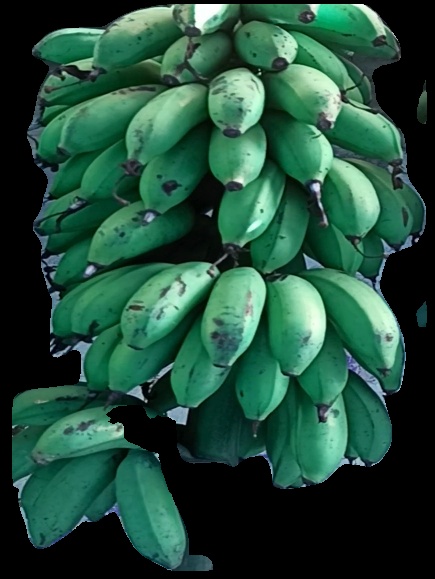
Variety: rasbale
Grade: grade2